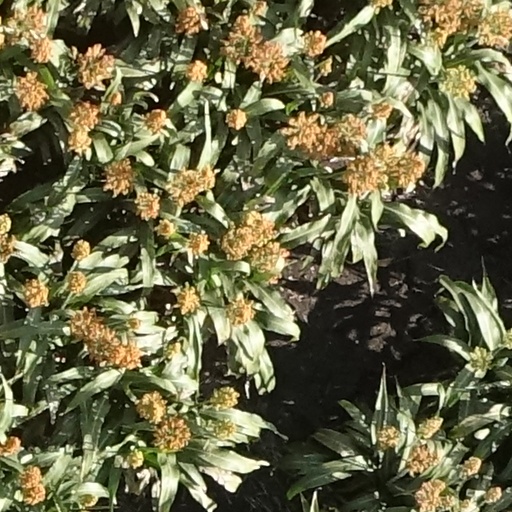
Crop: sorghum